Oliver Tomkins

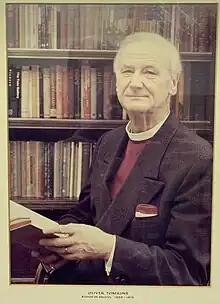

Oliver Stratford Tomkins (9 June 190829 October 1992) was a British bishop in the Church of England. He was a Bishop of Bristol and an author.